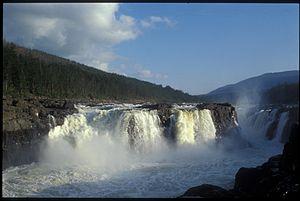
La réserve naturelle de Poutorana est une réserve naturelle d'État située en fédération de Russie qui appartient depuis août 2010 à la liste du patrimoine mondial dressée par l'Unesco. Elle se trouve dans la partie nord-ouest du plateau de Sibérie centrale et comprend le plateau de Poutorana. Elle couvre une surface d'1 887 252 hectares dont 1 773 300 sont surveillés. Son siège est à Norilsk.
La Koureïka est une rivière de Russie et un affluent de l'Ienisseï. Elle arrose le krai de Krasnoïarsk, en Sibérie.